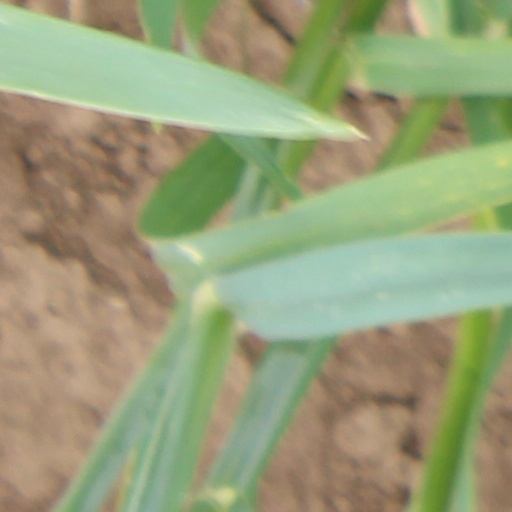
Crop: wheat